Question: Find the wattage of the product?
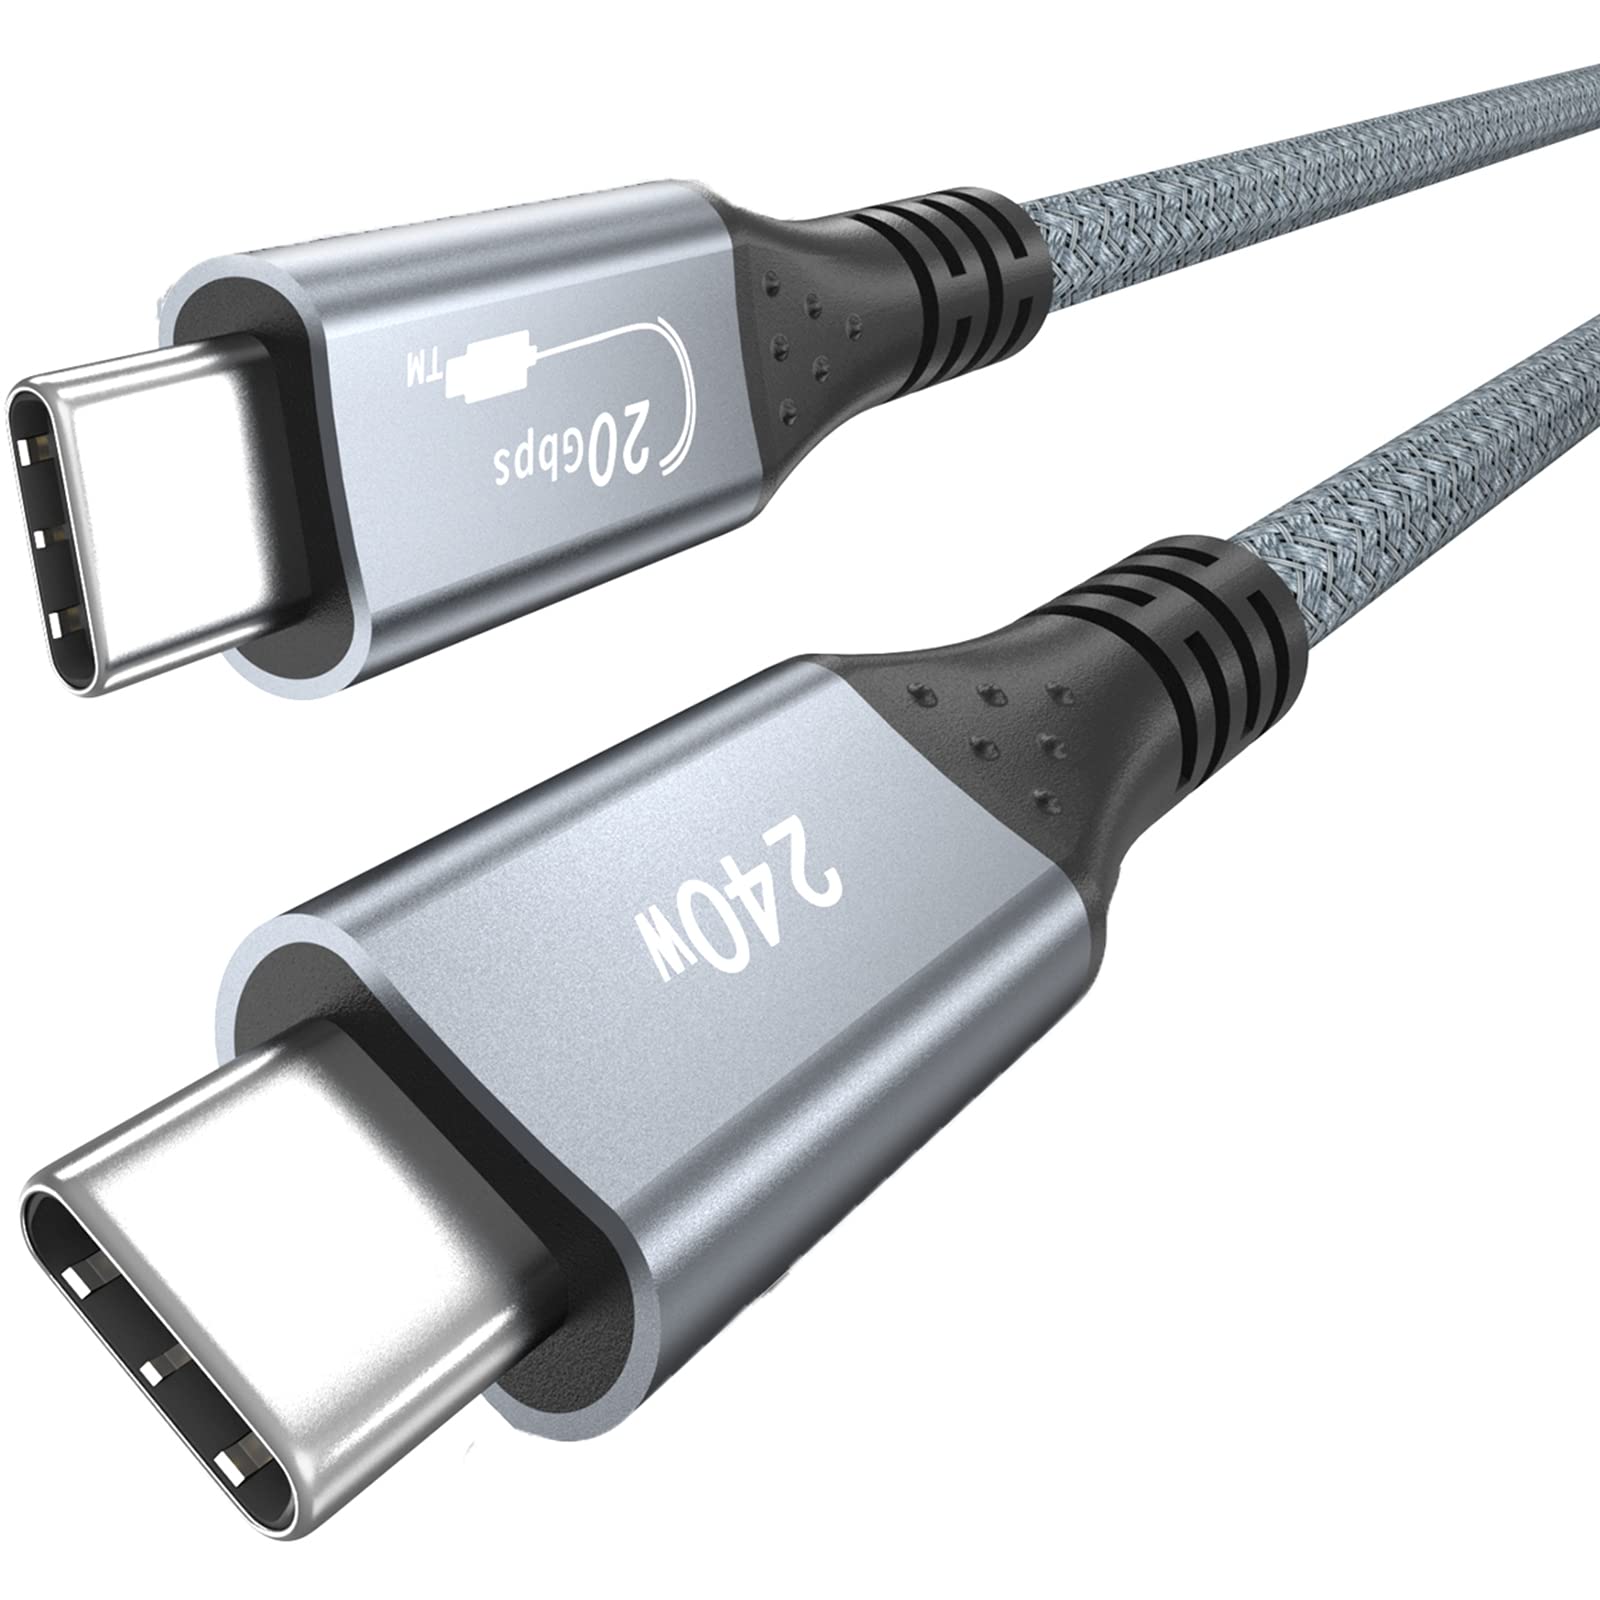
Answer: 240.0 watt